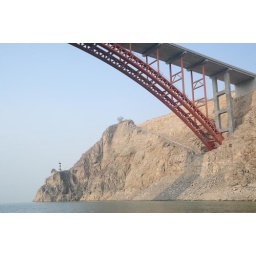
Soon to be the easy way to cross from county to country over the Yellow river